Lajas, Puerto Rico

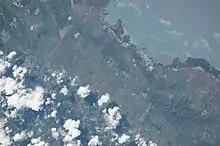
Picture of La Parguera, Lajas taken during ISS Expedition 53

Lajas is located on the southern coast. Laguna Cartagena National Wildlife Refuge is a national protected area located in Lajas.